Oey Giok Koen

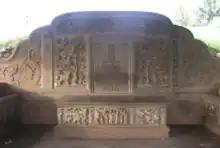
Tomb of Kapitein Oey Giok Koen

Oey was one of the wealthiest men in the Dutch East Indies due to his family inheritance, but – as pointed out by Arnold Wright – also thanks to the Kapitein's 'thriftiness'. In February 1893, Kapitein Oey Giok Koen expanded his landholdings by purchasing the particuliere landen of Tigaraksa and Pondok Kosambi from his brother-in-law, Ong Hok Tiang. The domains were initially owned by the Kapitein's father-in-law, Ong Boen Seng. Despite coming from a "Peranakan" lineage of long standing in the Indies, Oey also maintained interests in his ancestral China, where he was appointed in 1908, for instance, as director of the "Fukien Railway Company" in Amoy, Fujian.